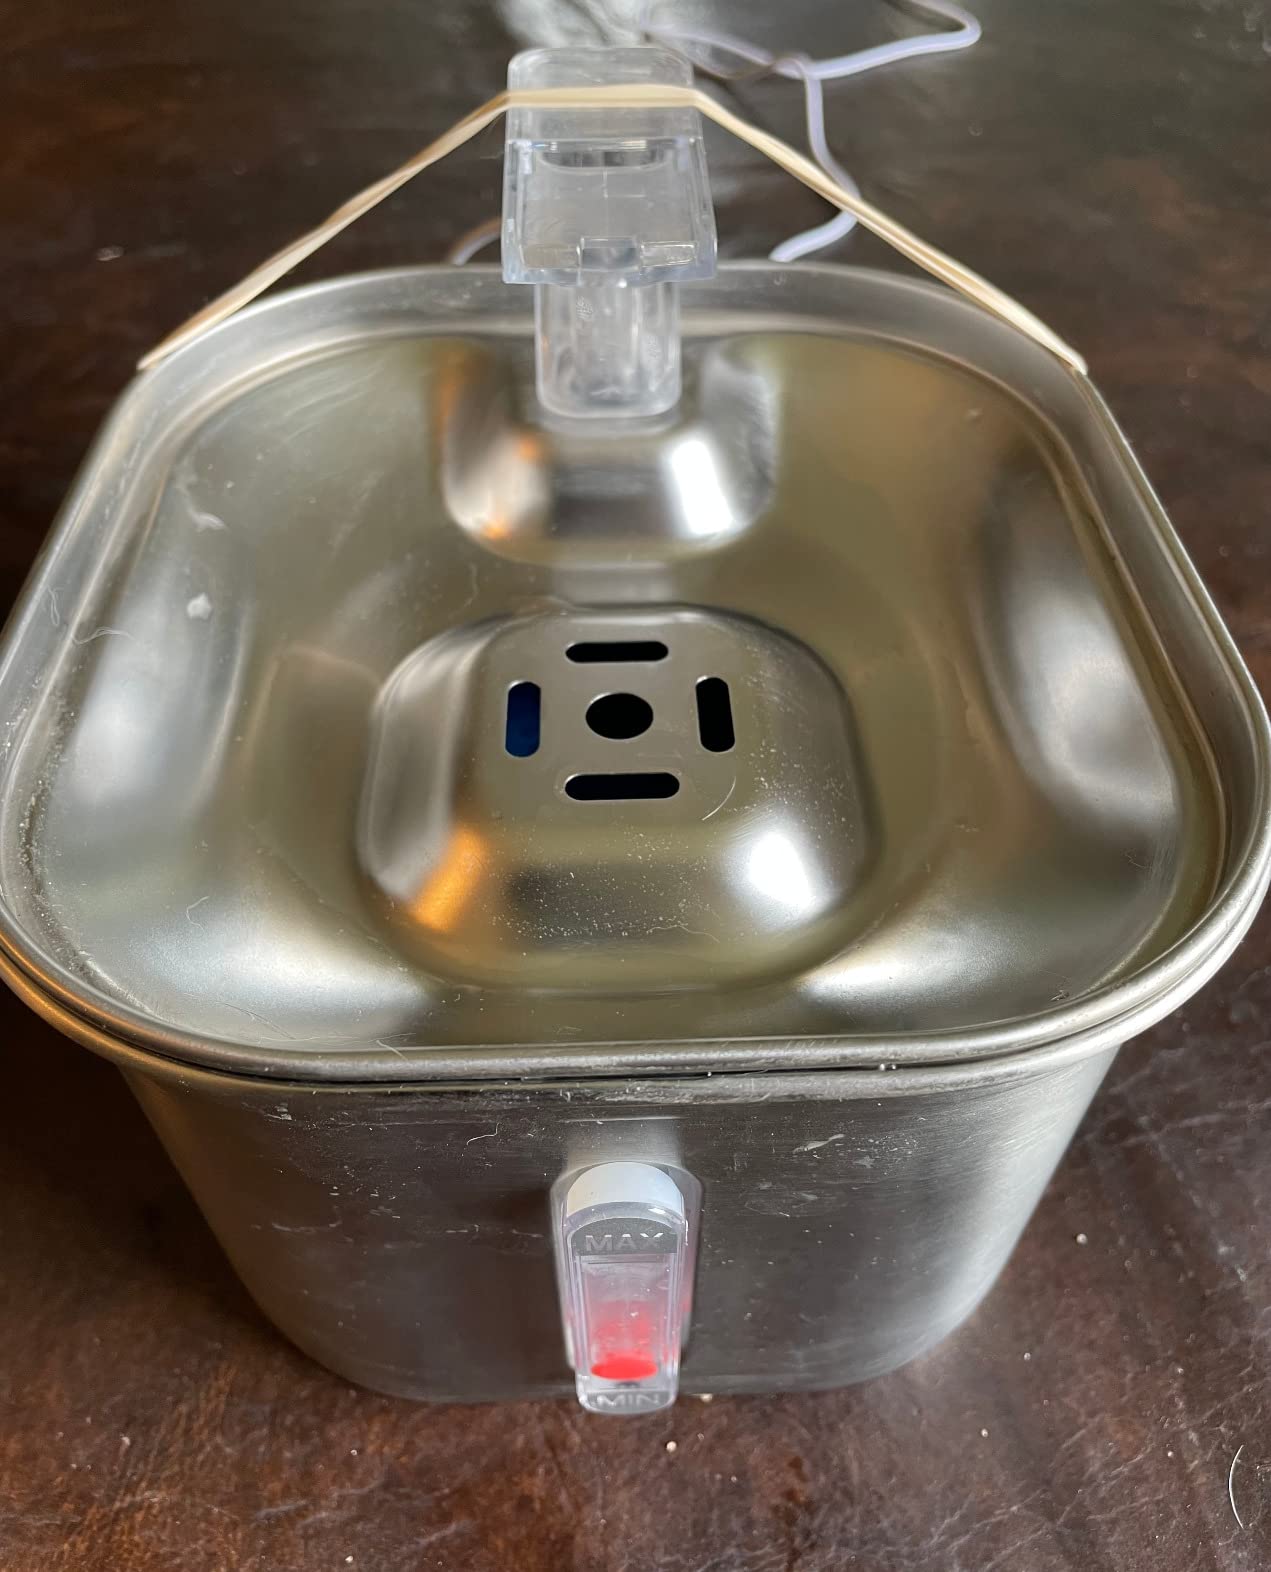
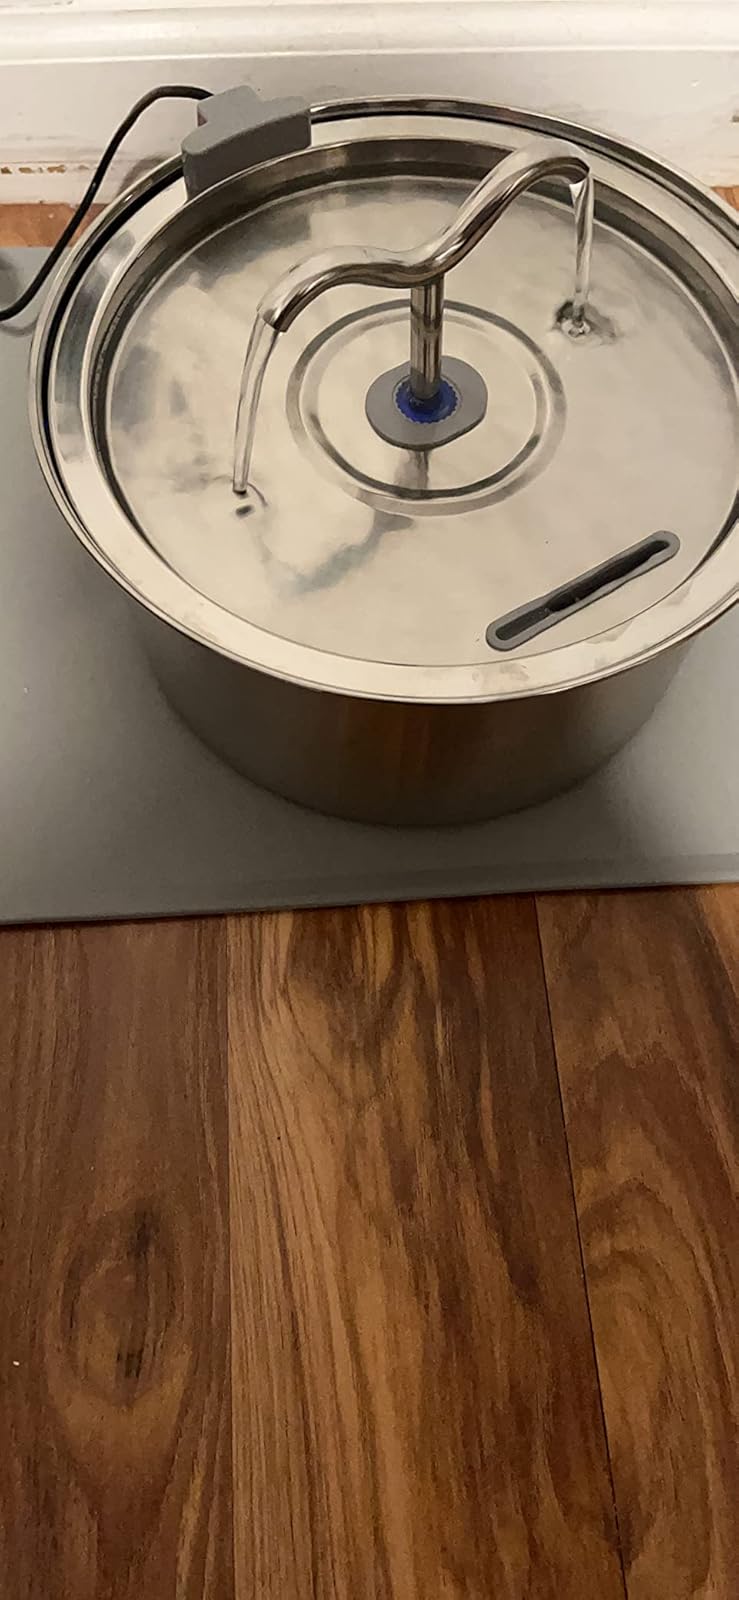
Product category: items_bowl
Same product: no